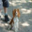
Label: dog